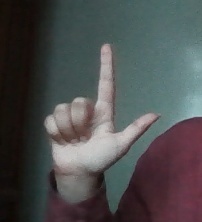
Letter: laam